Furness General Hospital

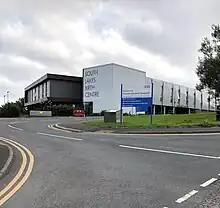
The South Lakes Birth Centre opened in 2018

The Furness General Hospital scandal involved an investigation by Cumbria Constabulary and other government and public bodies into the deaths of several mothers and newborn babies at the hospital. Cases dated back to 2004, with a number of major incidents occurring in 2008. The death of Joshua Titcombe and a suppressed report by the Morecambe Bay NHS Trust brought the spotlight onto the hospital in 2011 when investigations began. Claims of medical records being intentionally destroyed alongside the discovery of major wrongdoing on behalf of midwives led to threats of closure to the maternity ward.